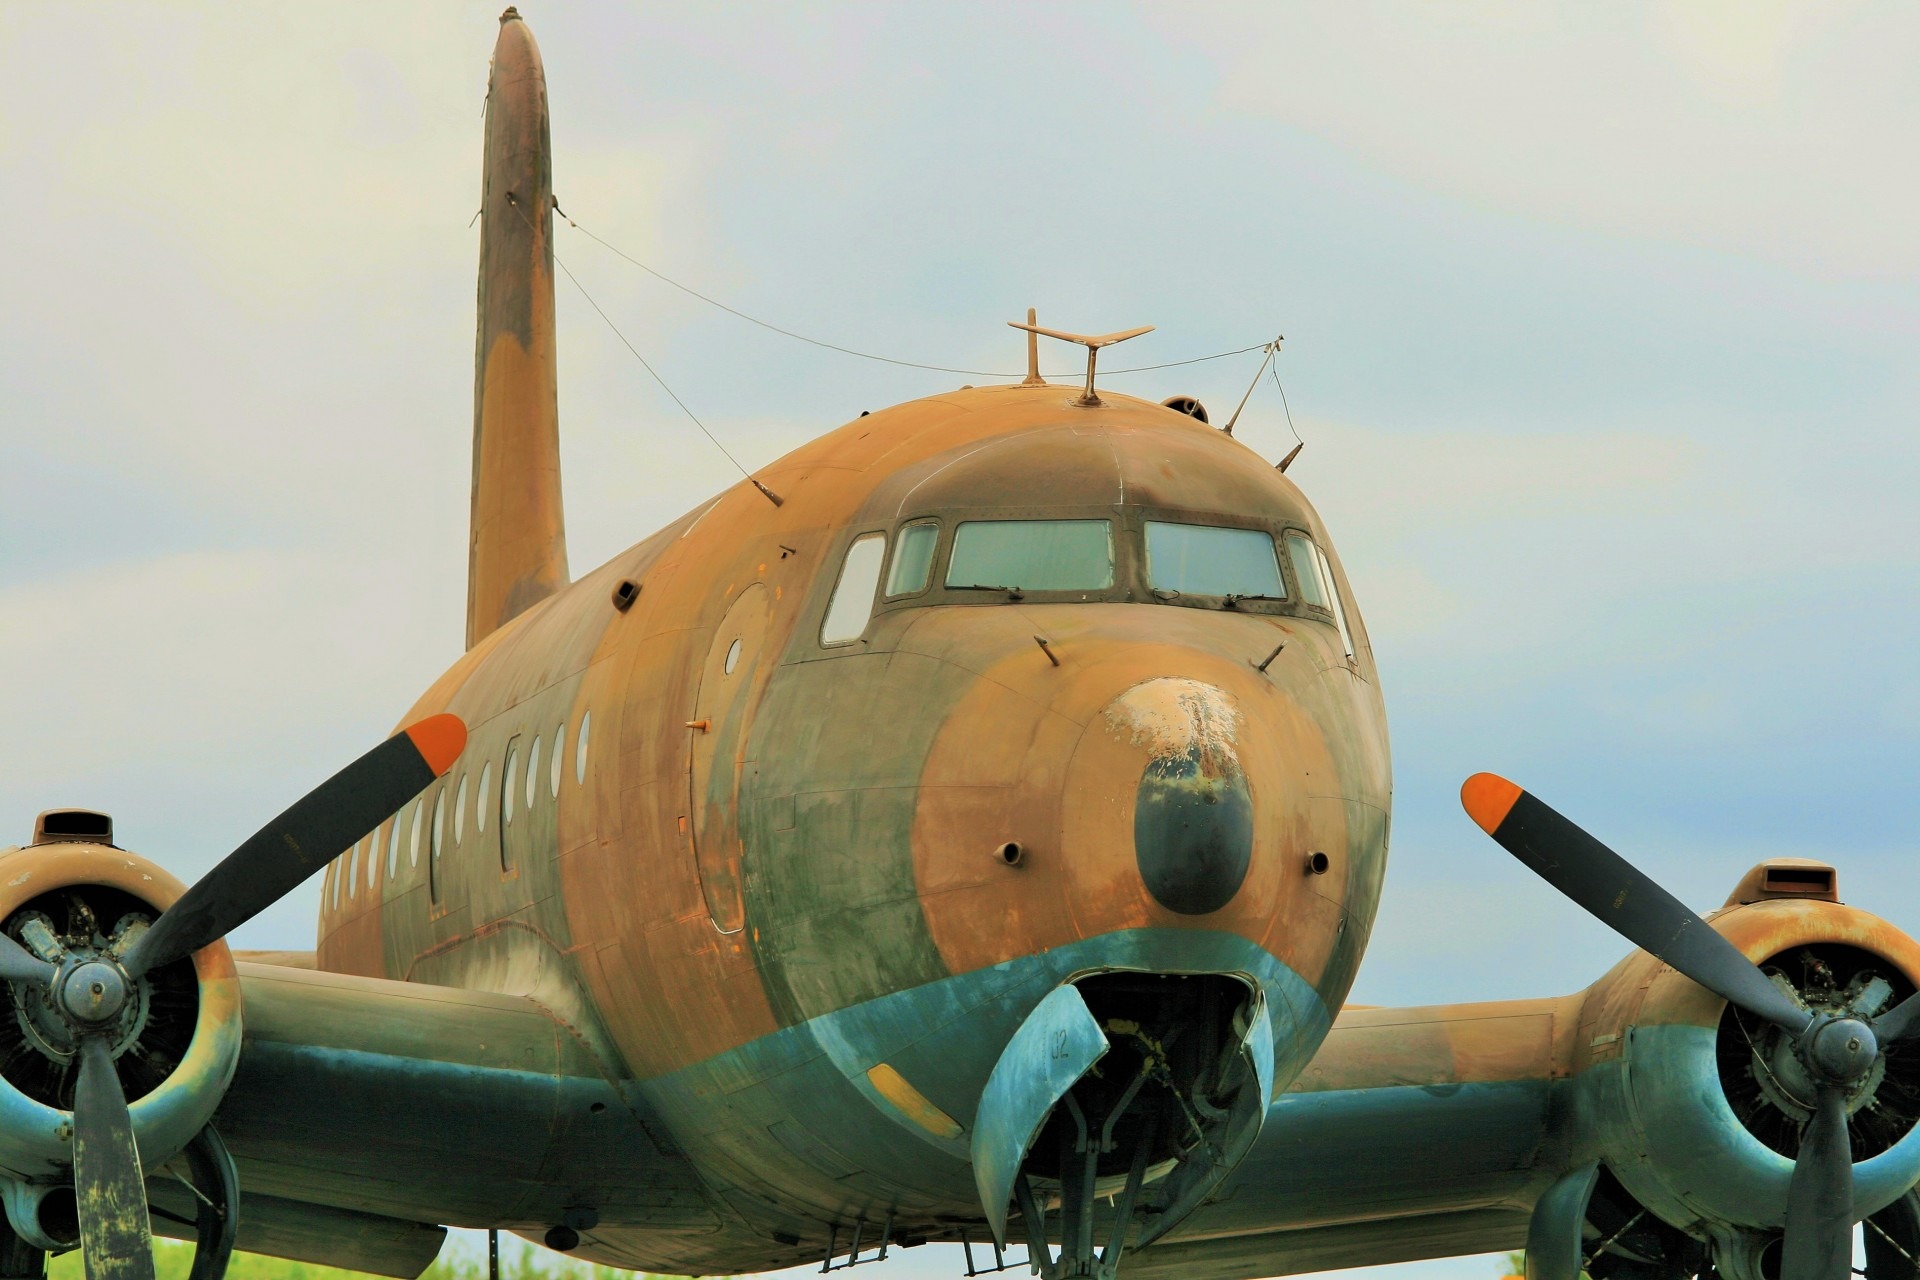
airplane, aircraft, transport, vehicle, aviation, airliner, propeller, bomber, boeing, static, air force, fixed wing, military aircraft, atmosphere of earth, aerospace engineering, aircraft engine, propeller driven aircraft, military transport aircraft, boeing b 17 flying fortress, south african air force museum, dc 4